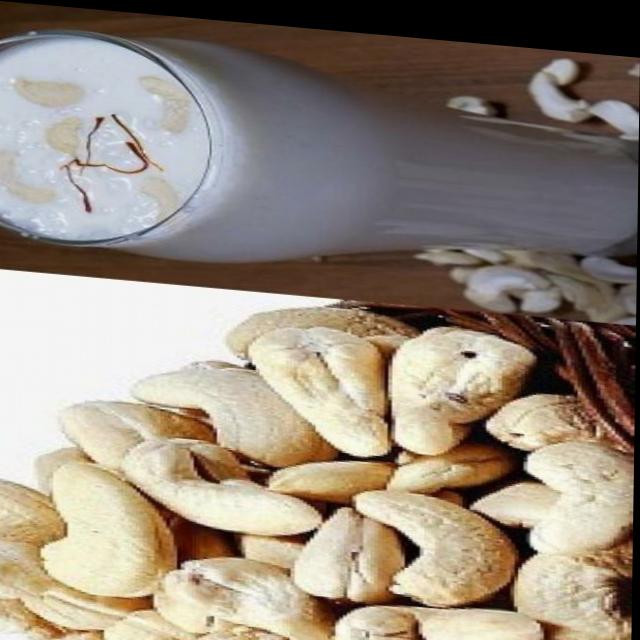
Dish: lassi